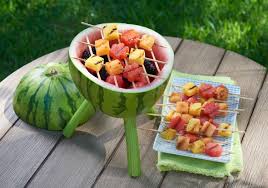
Label: Watermelon